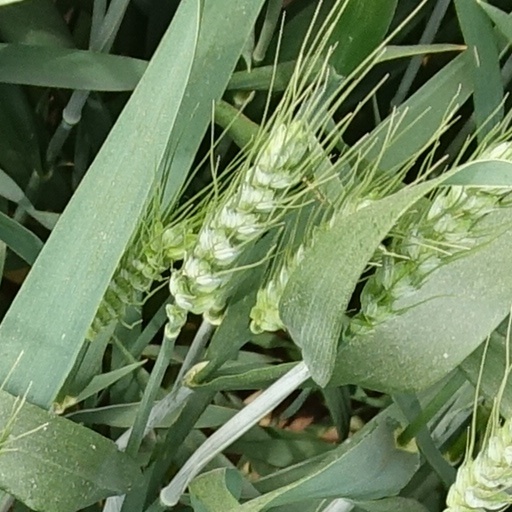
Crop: wheat